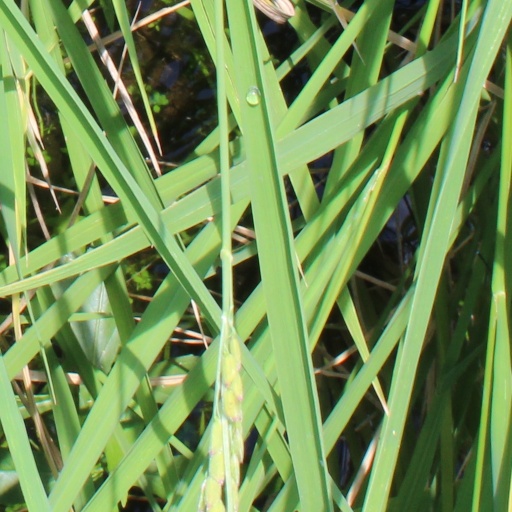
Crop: rice